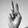
ASL letter: V